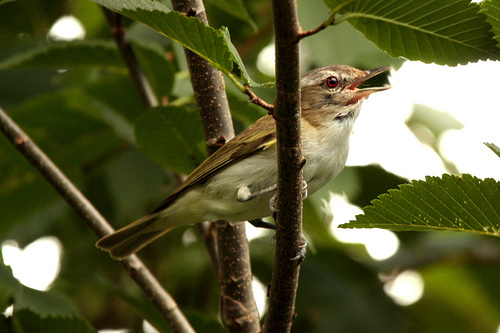
the bird has an open orange bill, and a white belly/breast.
belly, breast and side all white and coverts brown. has a rather fragile beak
this is a bird with a white belly and brown head and back.
the bird has a red eyering and a large bill that is brown.
bird with brown crown, wings, inner and outer rectrices, gray tarsus and feet, white belly and abdomen
this bird has a brown crown, a white belly, and a white throat
this small bird has a brown back, white breast and small pointy beak.
this small brown bird has a pointy yellow bill, white belly, throat and eyebar.
this bird is brown with white and has a very short beak.
this particular bird has a belly that is tan and has brown secondaries
Species: Red Eyed Vireo